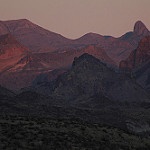
Scene: Outdoor